Picos de Urbión

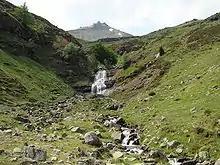
Urbión River with the Pico Urbión (2.228 m) in the background.

Picos de Urbión, or "Urbion Peaks" is a mountain range in the Sistema Ibérico, Spain, limited by the Sierra de Neila and Sierra Cebollera of the same range. The ridge's highest summit, Pico Urbión, is 2,228 m) is one of the highest points in the 500 km long Sistema Ibérico.